Ahmeek, Michigan

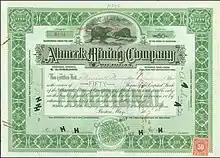
Share of the Ahmeek Mining Company, issued 8. July 1915

The Ahmeek Mining Company continued to work the Kearsarge lode through the Ahmeek Mine until the year 1923, when the mining company was incorporated into the Calumet and Hecla Mining Company. Operations of the site under the Calumet and Hecla Mining Company ceased in 1931 under effects of the Great Depression. After the Depression had concluded, the Ahmeek Mine reopened in the year 1936 and carried on until around 1966 when the mine closed permanently. On April 30, 1971, Gabriel J. Chopp, retired after thirty-nine years serving as Ahmeek's postmaster, thus making him the longest-serving postmaster of the village of Ahmeek, the only incorporated settlement in Keweenaw County.